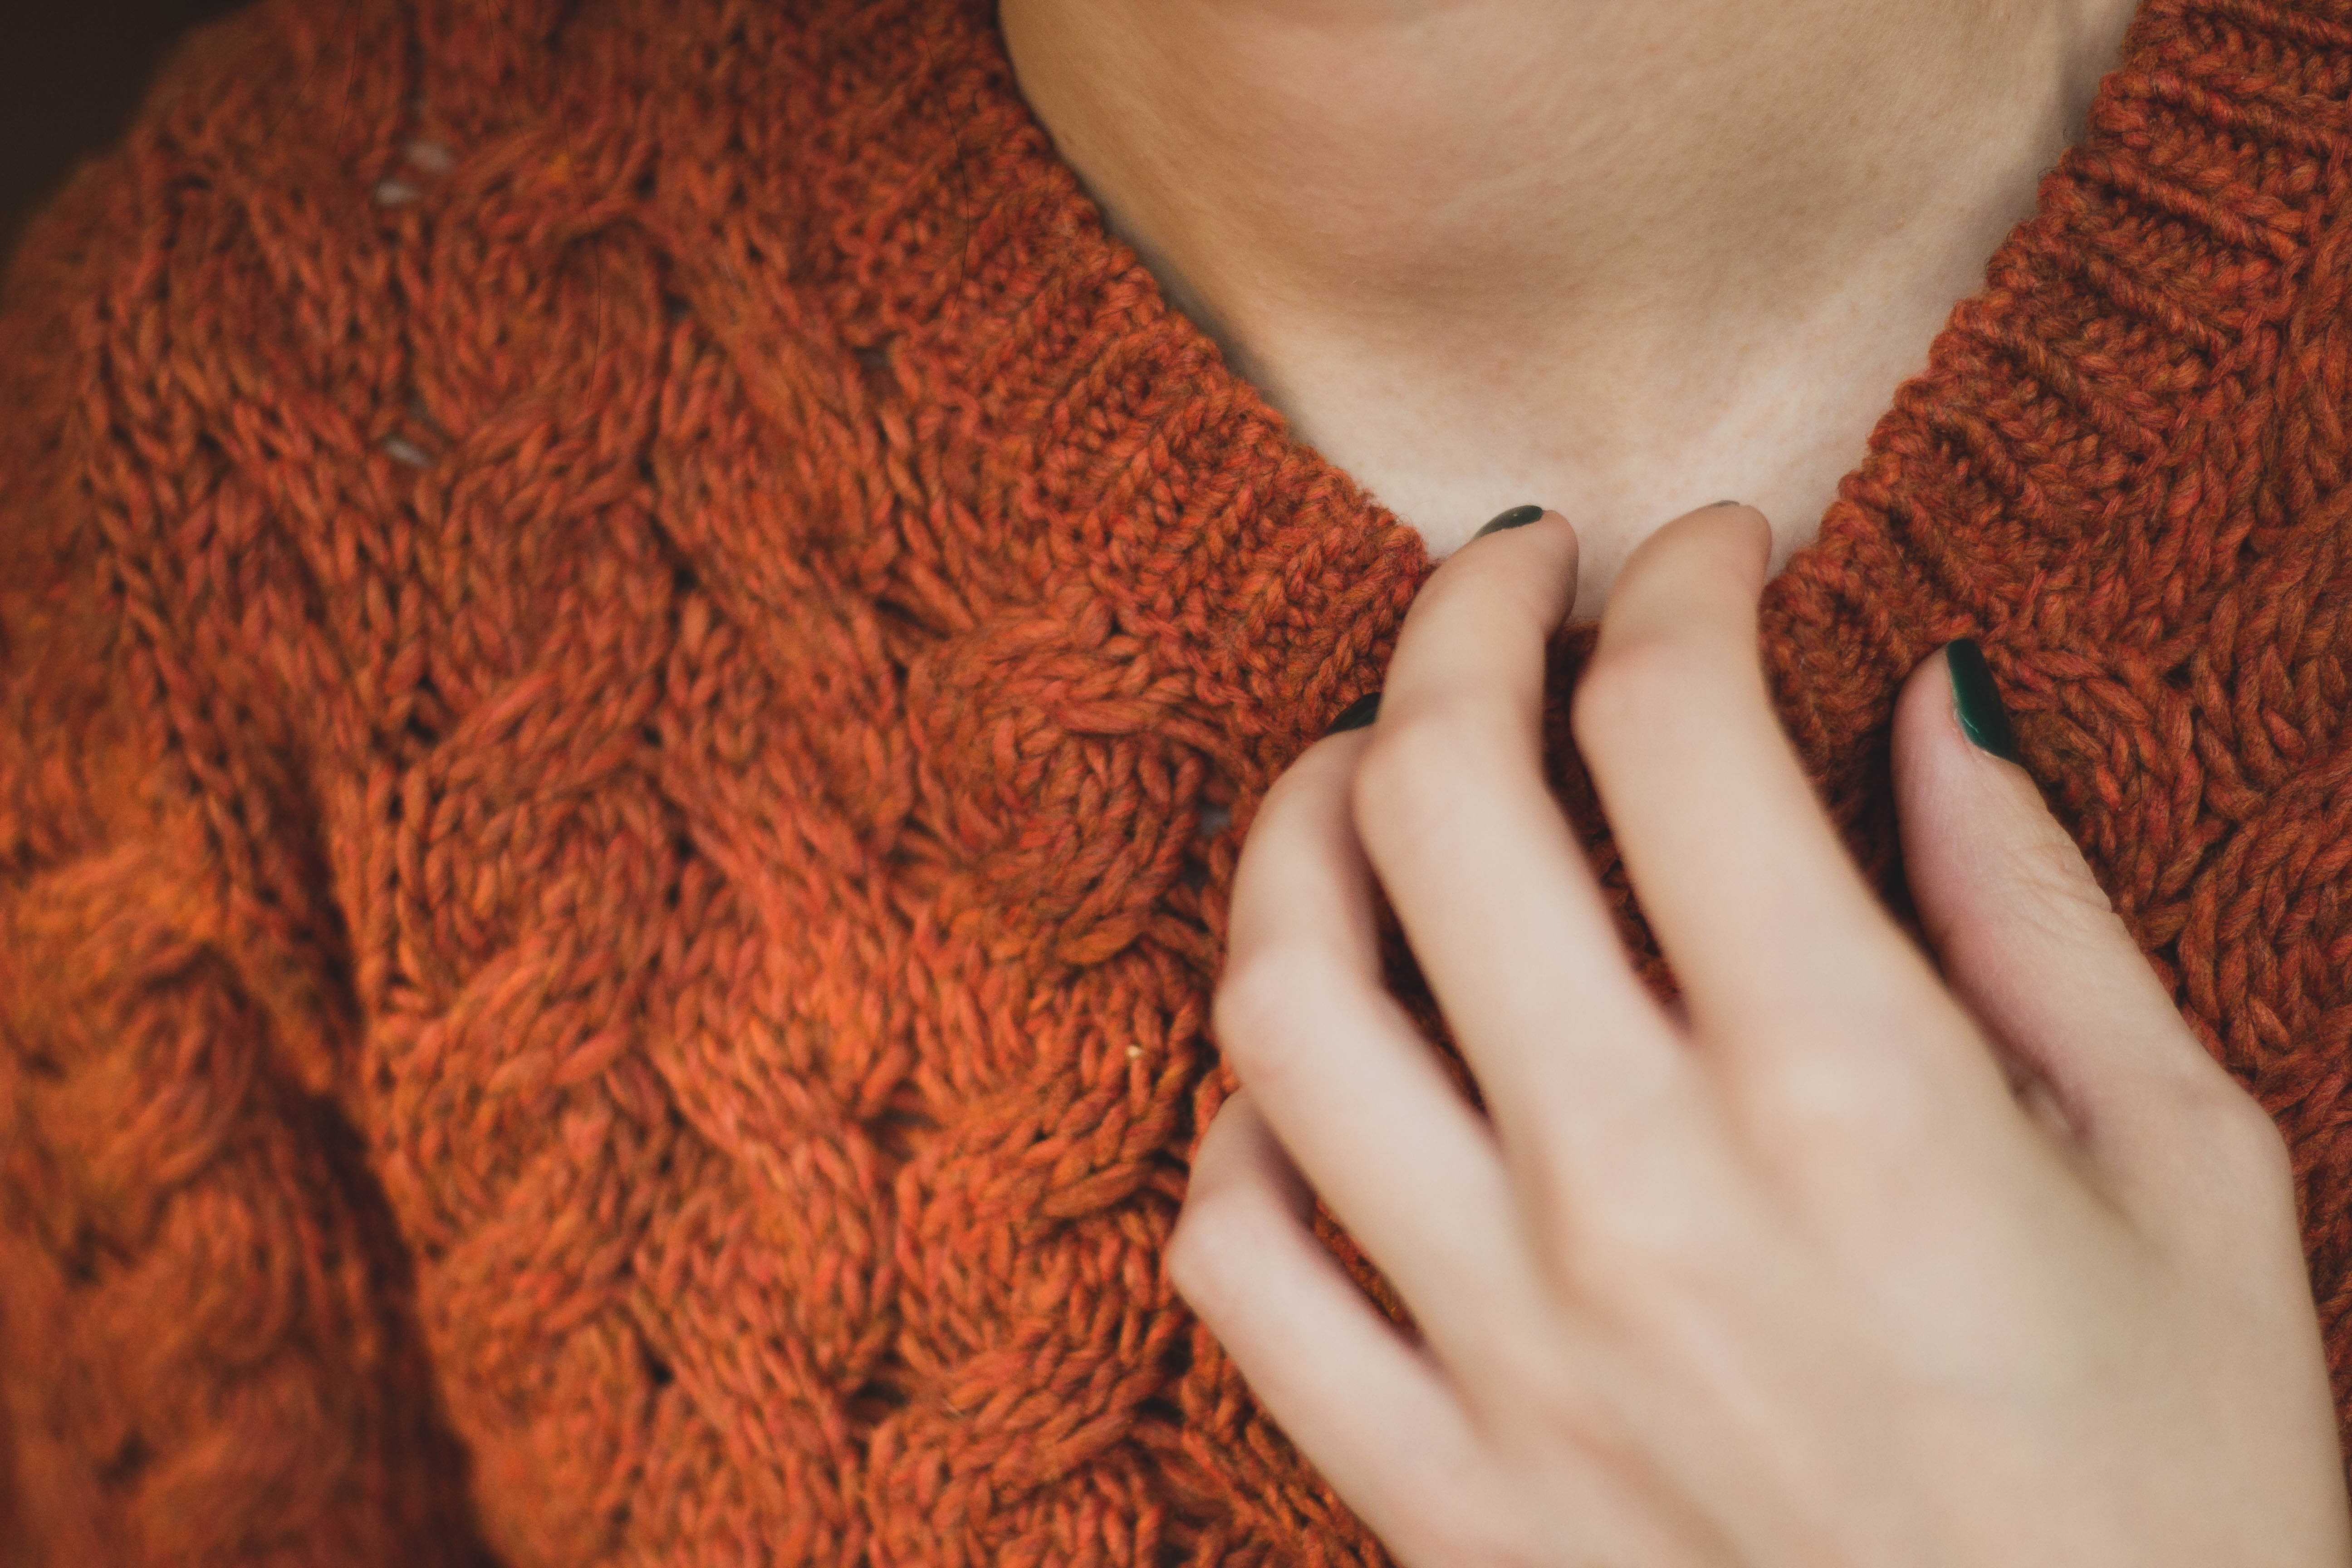
hand, woman, pattern, red, brown, fashion, clothing, wool, collar, close up, knitting, textile, art, design, outfit, clothes, pullover, fashion accessory